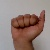
The image shows a hand gesture representing the letter 'A' in Indian Sign Language.